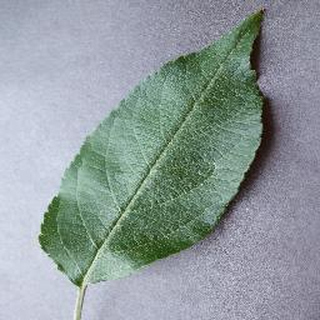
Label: healthy_apple